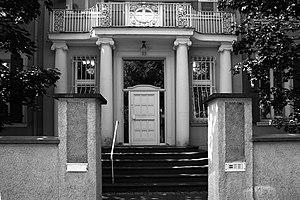
Kurt von Schröder était un banquier allemand de Cologne. Il a été membre du parti nazi durant le Troisième Reich. En finançant Hitler et son parti, il a contribué à l'avènement du führer et de la dictature en Allemagne. Il est lui-même devenu SS et a été jugé à Nuremberg après la guerre. Il est mort le 4 novembre 1966 à Hambourg.